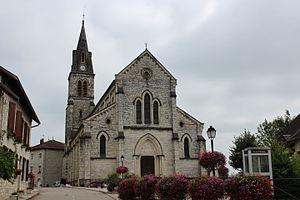
Creys-Mépieu est une commune française située dans le département de l'Isère en région Auvergne-Rhône-Alpes.